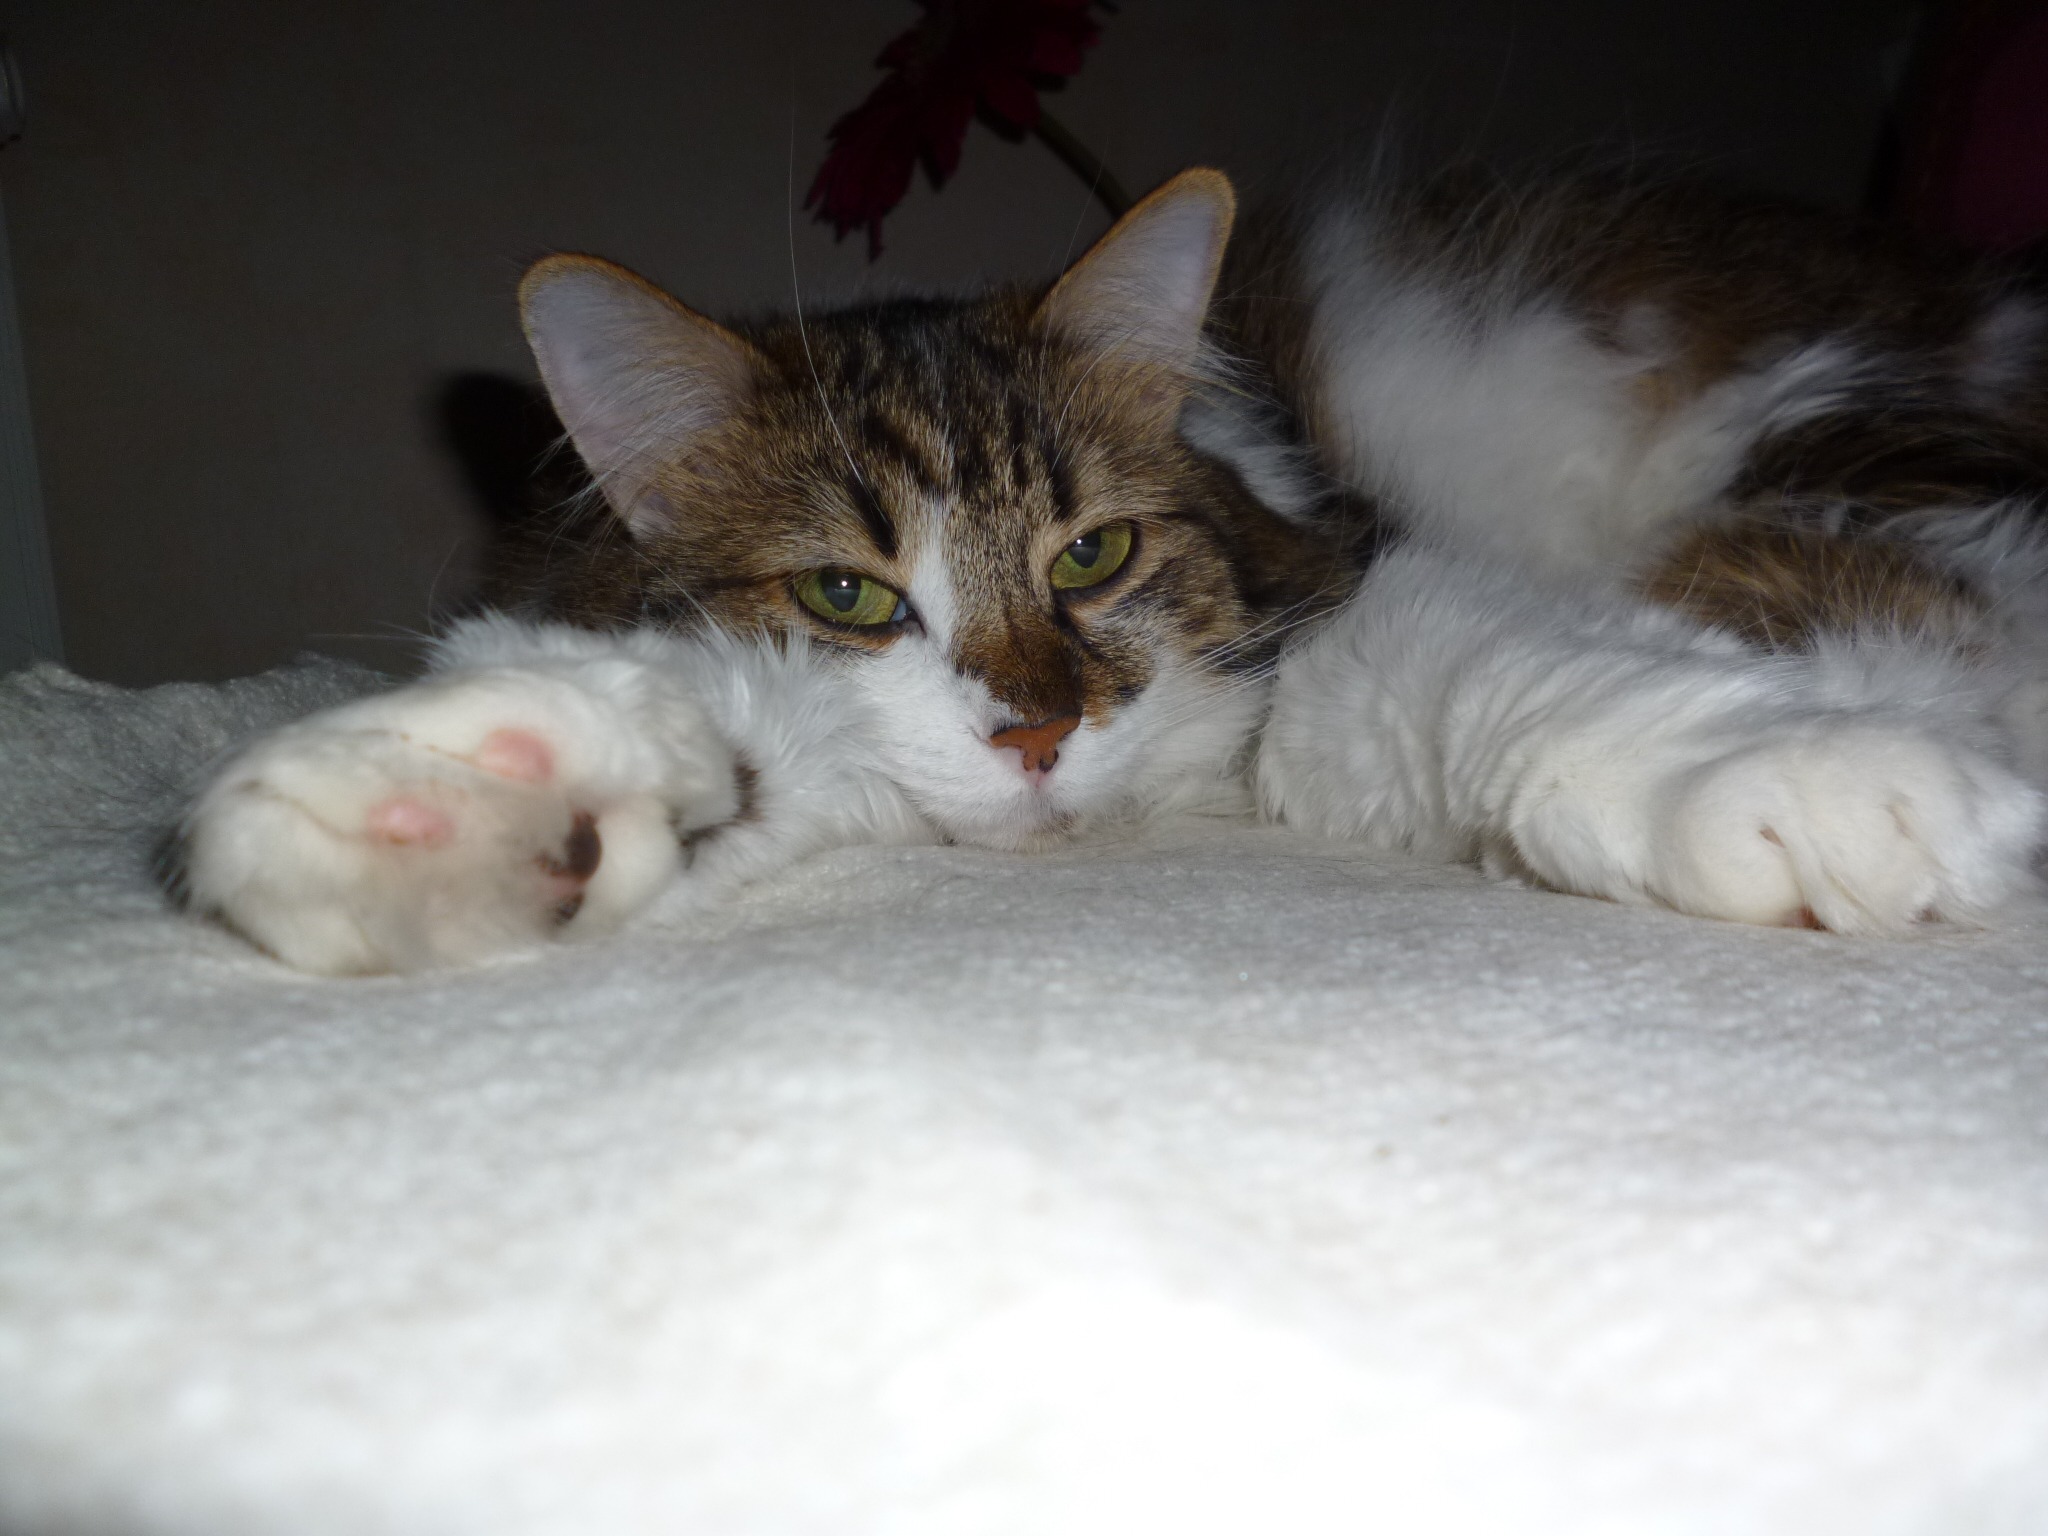
kitten, cat, sleeping, mammal, whiskers, vertebrate, hippie, pretty, norwegian forest cat, european shorthair, small to medium sized cats, cat like mammal, carnivoran, domestic short haired cat, domestic long haired cat